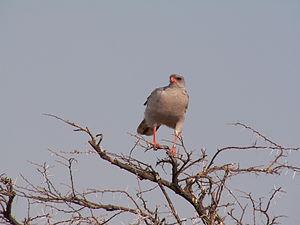
L'Autour unibande ou Buse unibande est une espèce de rapace de la famille des Accipitridae. Commun sur le continent africain, il se nourrit de petits vertébrés.